Stepan Kalynevych

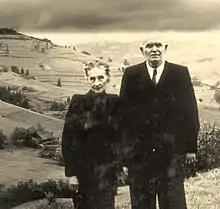
Theophilia and Stepan Kalynevych in Plavie

Stepan Kalynevych (1883-1954) – educator, organizer and director of the societies Prosvita in Humnyska. He was a musician, director of the choir, the head of Drama Theatre, was a member of the "Society of mutual assistance Ukrainian of teaching", the founder and many years director of the school in the village Humnyska, Busk district (1931-1944) and in the village Plavie, Skole district (1945-1954).